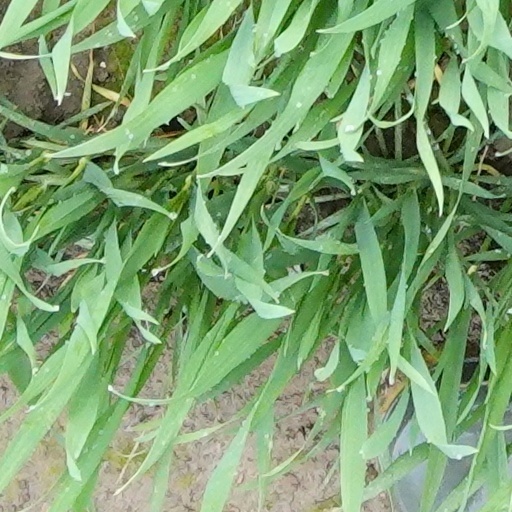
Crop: wheat